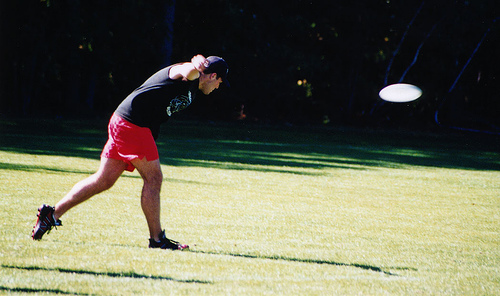
user: Given an image and a question. Answer the question in a short answer. Question: What is the person doing with the disc? Short Answer:
assistant: throw